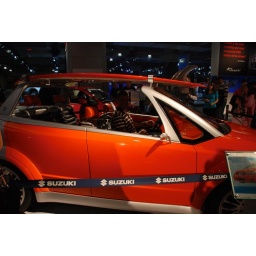
That's me in the driver's seat. My striped shirt kind of blends in with the seats.